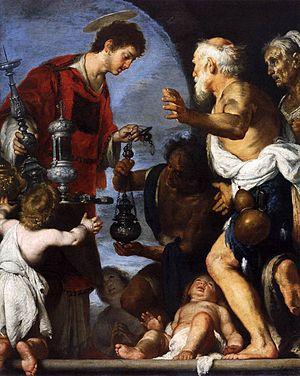
La paroisse Saint-Laurent-de-la-Moraine est une paroisse catholique du Québec située dans le diocèse de Trois-Rivières, dans la municipalité régionale de comté des Chenaux, dans la région administrative de la Mauricie. Elle a été fondée le 1er janvier 2018 par Mᵍʳ Luc Bouchard dans le cadre de son projet de tournant missionnaire proposé le 29 août 2014. Elle regroupe cinq anciennes paroisses qui sont devenues des communautés chrétiennes de proximité : Batiscan, Champlain, Saint-Luc-de-Vincennes, Saint-Maurice et Saint-Narcisse. Son siège social est situé au presbytère de Saint-Narcisse et les bureaux pastoraux et administratifs sont situés au presbytère de Sainte-Geneviève-de-Batiscan. Chaque communauté locale conserve en ses lieux son église et ses bureaux administratifs.